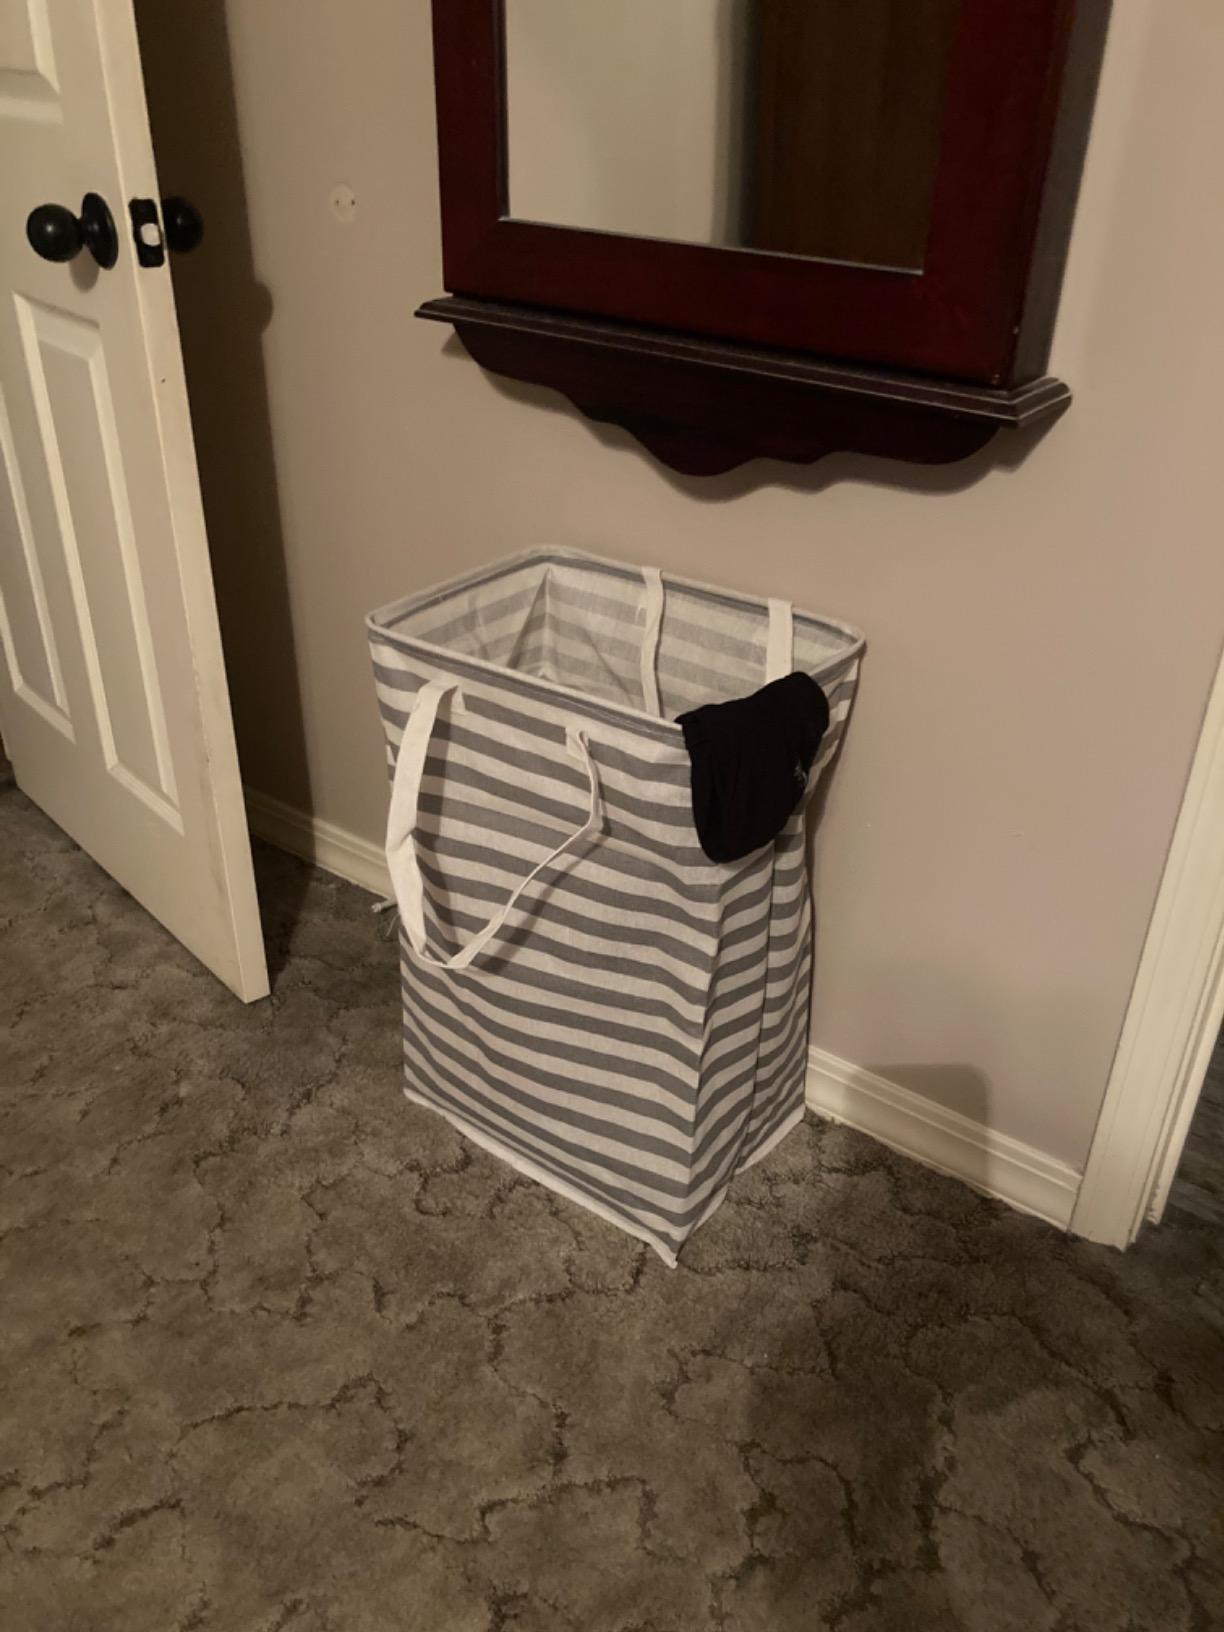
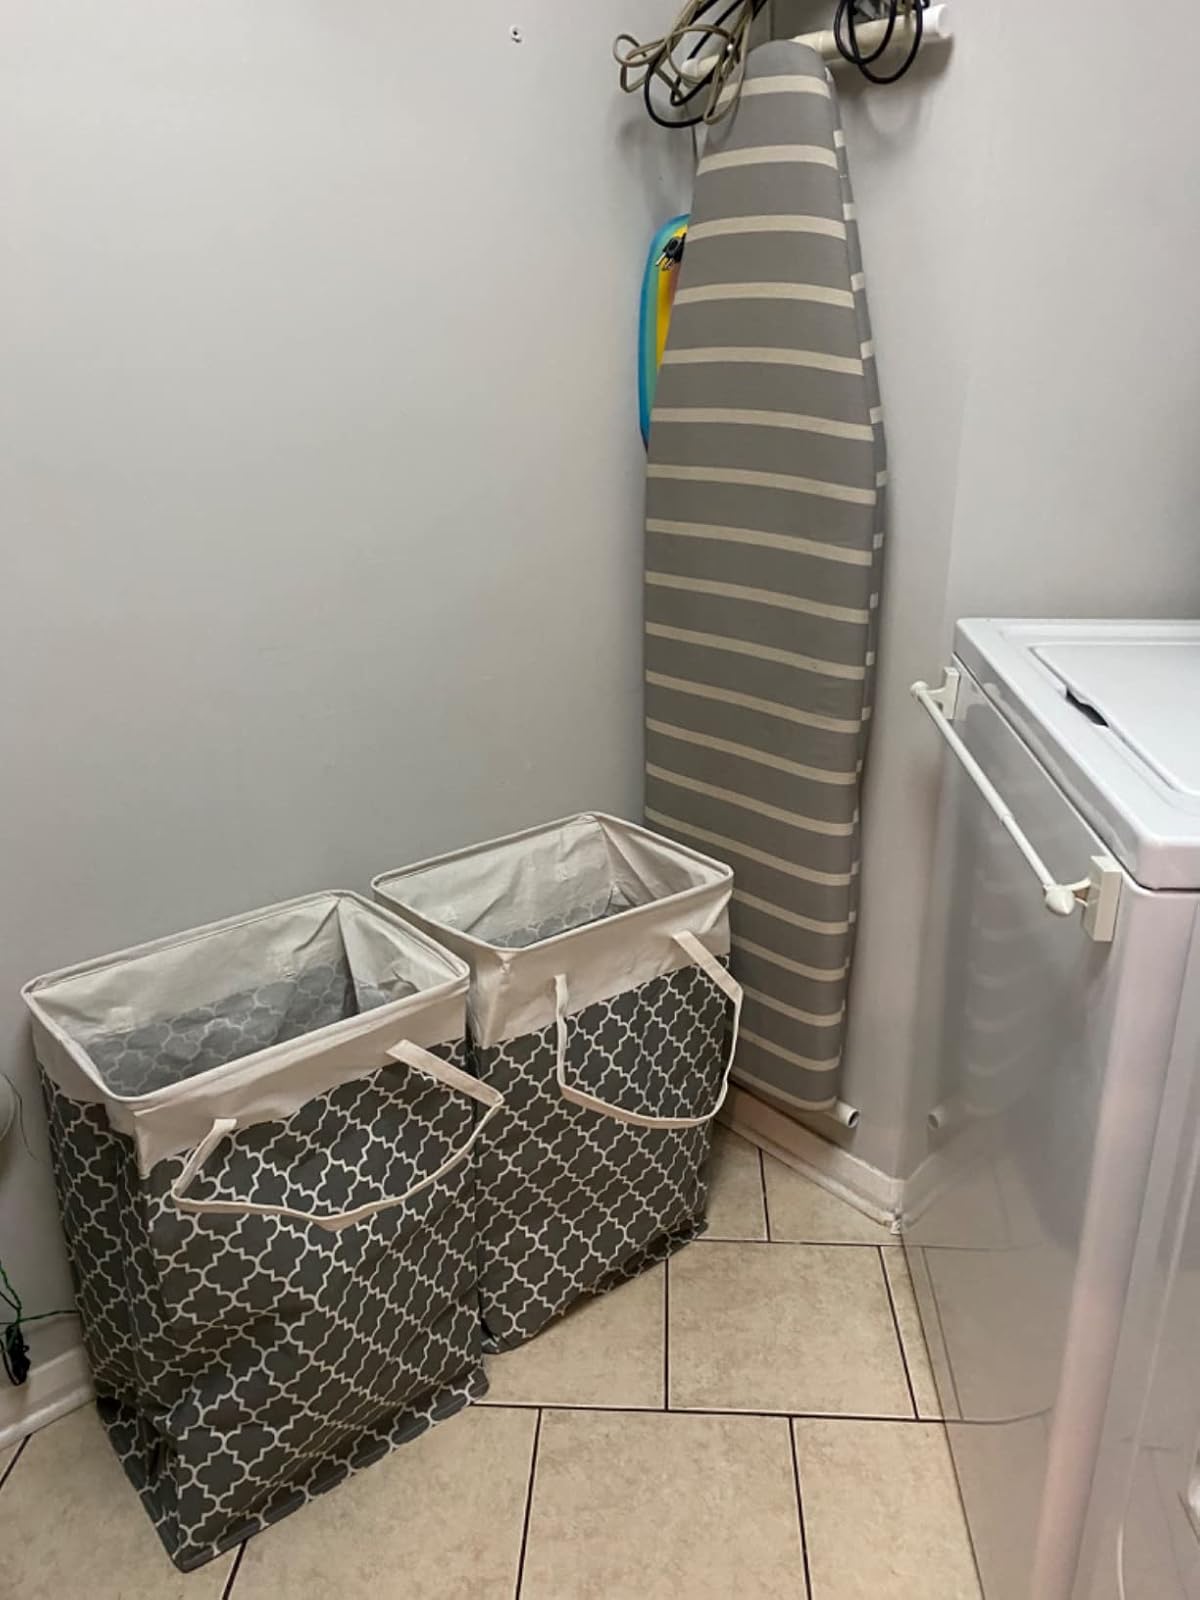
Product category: items_hamper
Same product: no